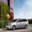
Label: automobile